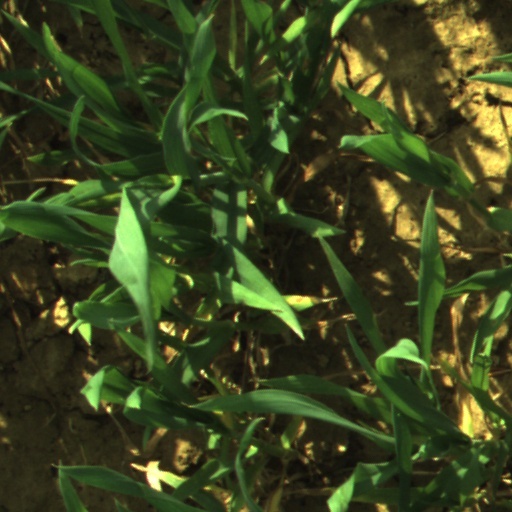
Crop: wheat